Waco F series

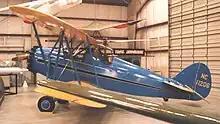
Waco RNF of 1931 displayed at the Pima Air Museum Tucson Arizona in 1991

The 'F' series was popular with private owner pilots for sporting and other uses and continued in production through the late 1930s. The tandem cockpit UPF-7 was adopted by the Civilian Pilot Training Program and continued in production until 1942 by which time over 600 had been built.